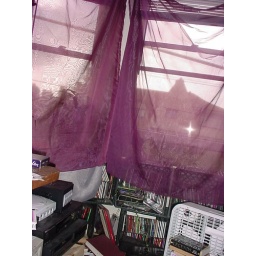
my pretty bay windows and gauzy curtains from Ikea. video game consoles in the foreground and media in the rear.